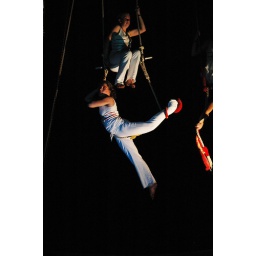
Icarus try-out tijdens Kleuren van de Nacht in Sonsbeek door Circus Poehaa